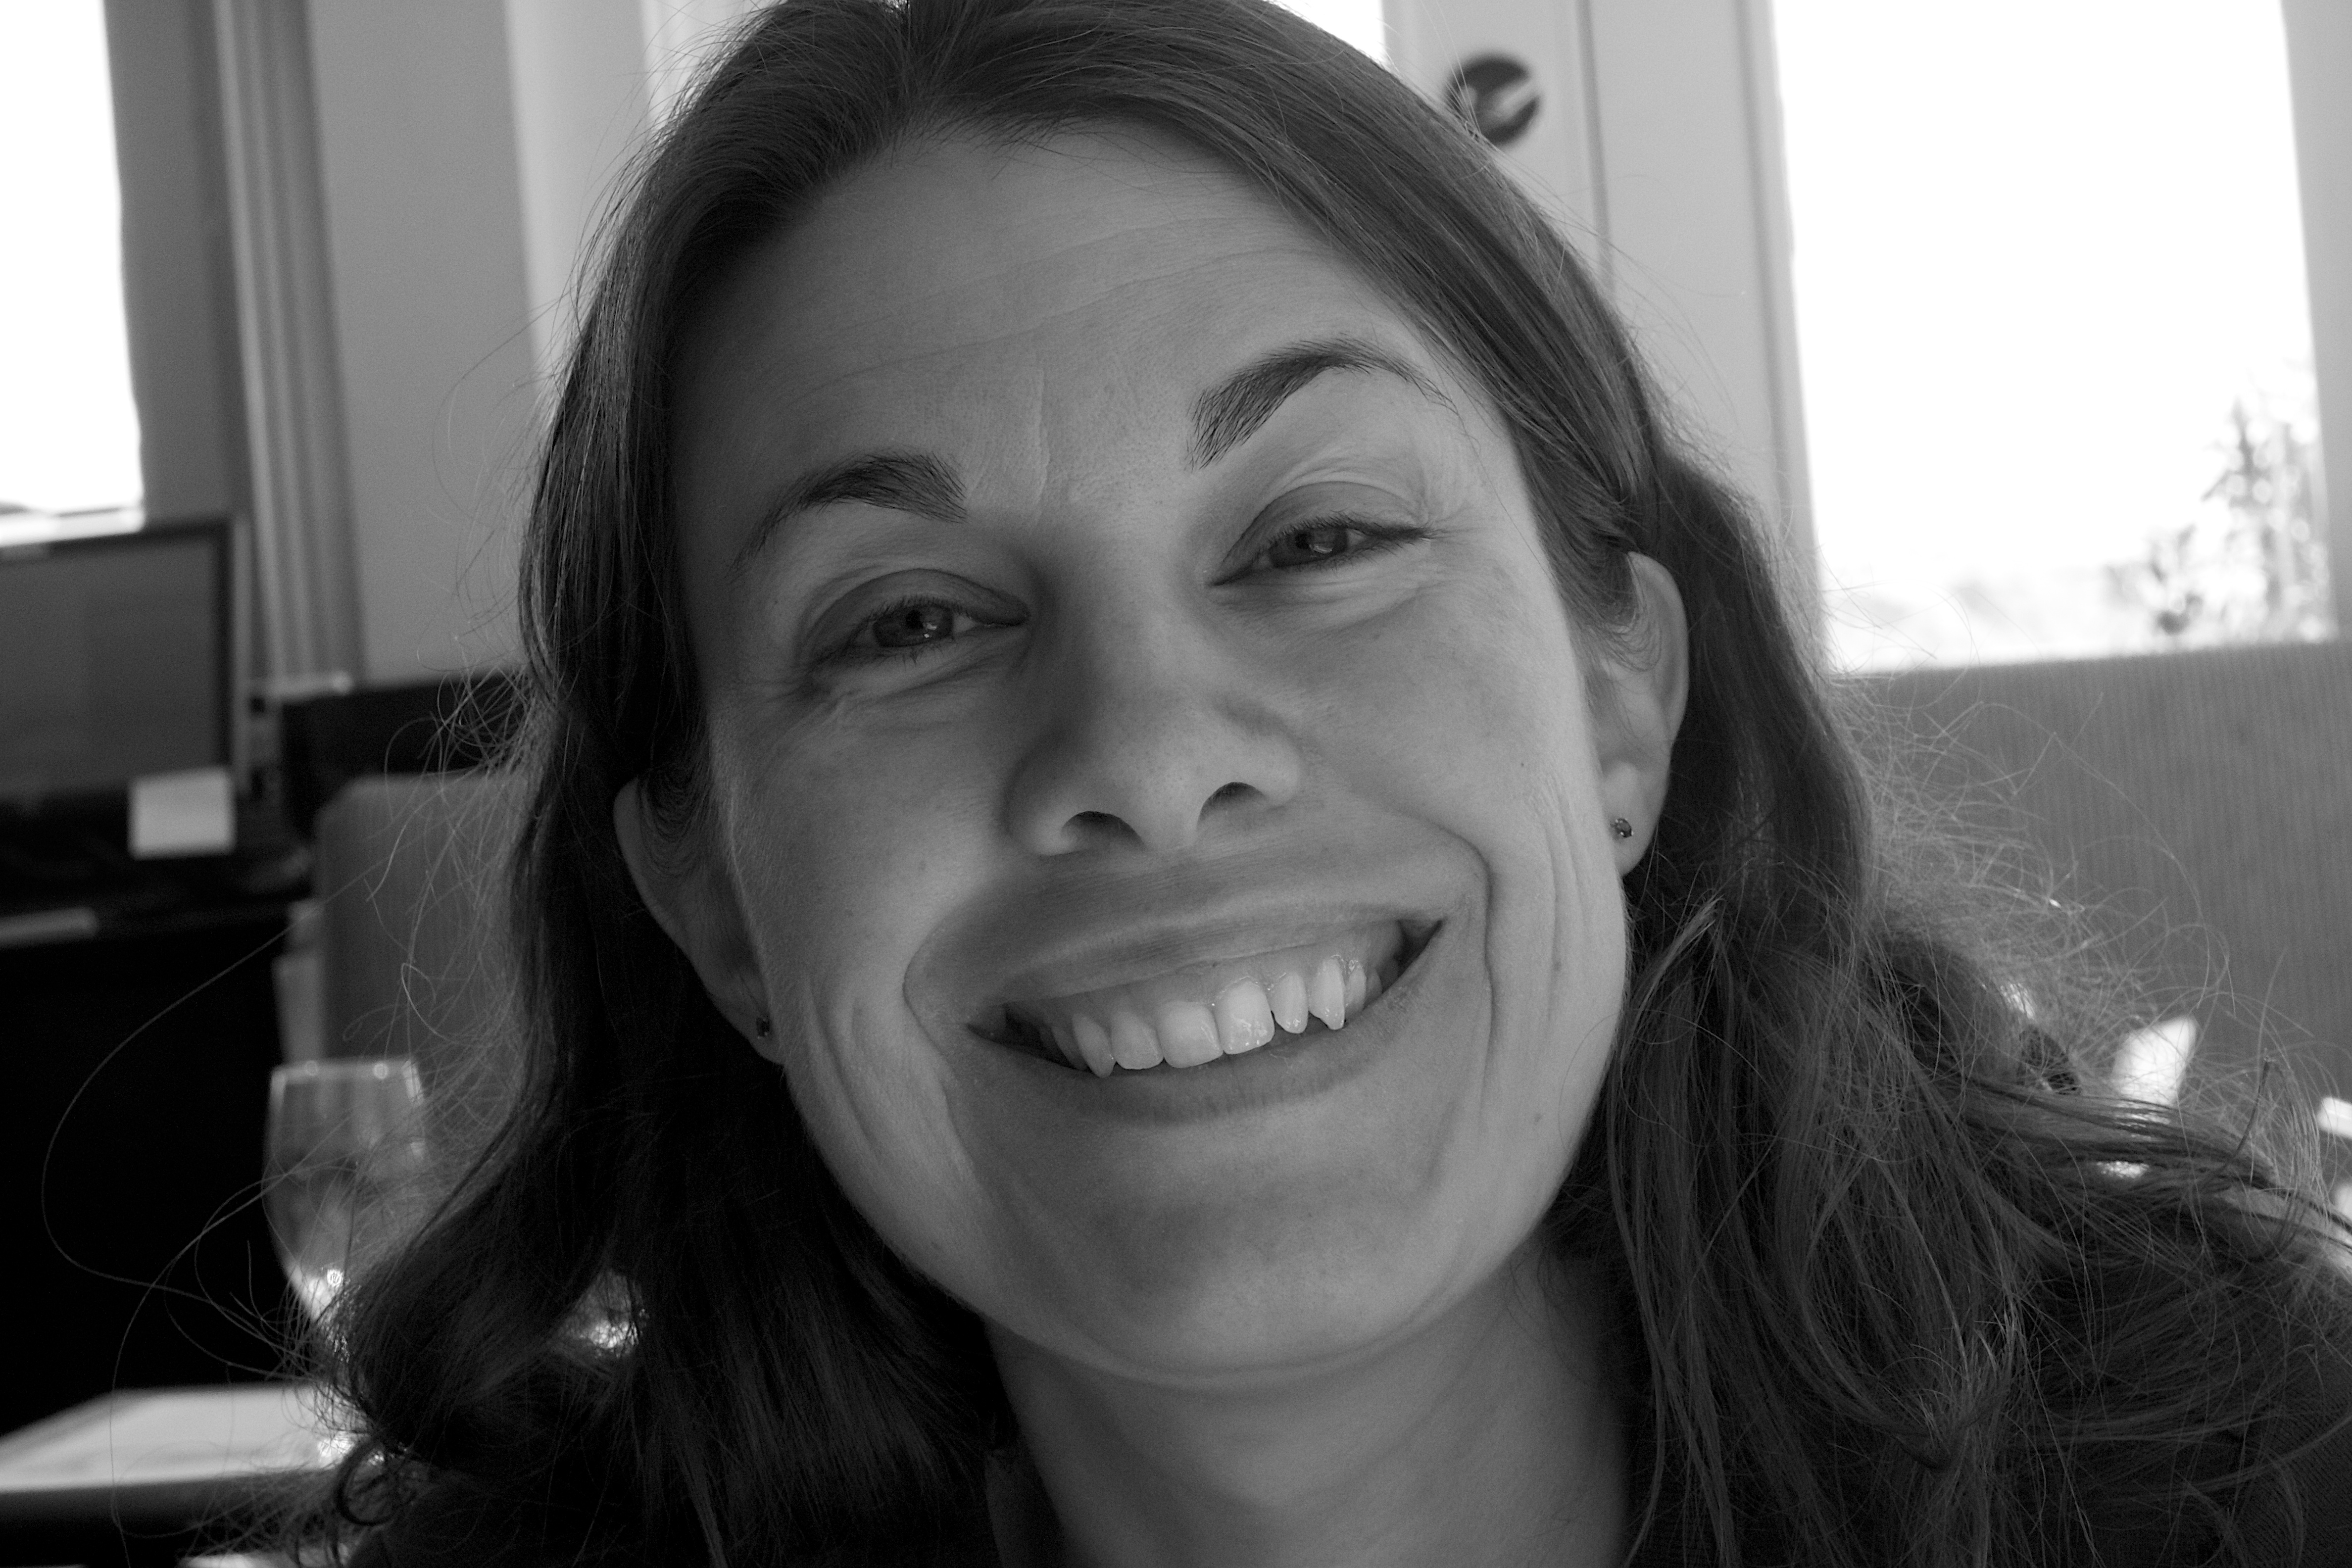
person, black and white, girl, woman, white, photography, portrait, black, monochrome, lady, facial expression, smile, face, eye, head, skin, beauty, laughter, emotion, monochrome photography, portrait photography